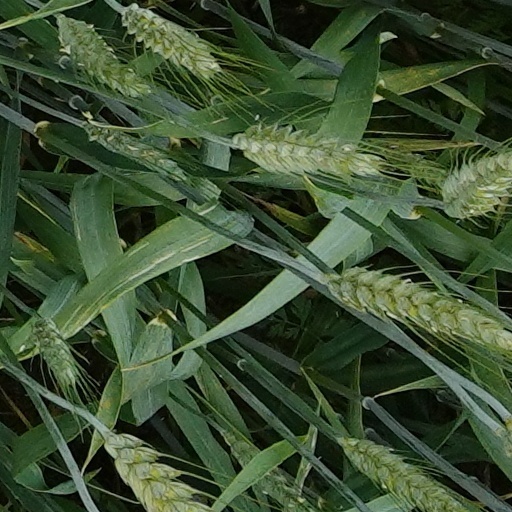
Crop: wheat